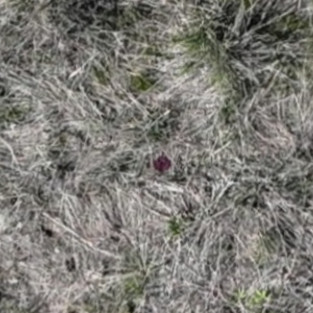
Month: may
Dye color: red
Dye concentration: high